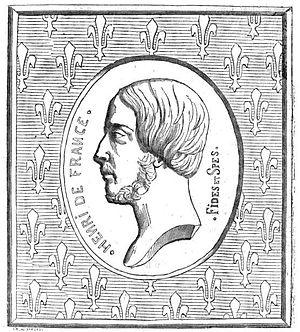
Henri d'Artois, petit-fils de France, duc de Bordeaux, est un prince de la famille royale de France, chef de la maison capétienne de Bourbon, plus connu sous son titre de courtoisie de comte de Chambord, né le 29 septembre 1820 au palais des Tuileries à Paris, et mort le 24 août 1883 au château de Frohsdorf à Lanzenkirchen en Autriche. Petit-fils du roi Charles X, chef et dernier représentant de la branche aînée et française de la maison de Bourbon, il est prétendant à la Couronne de France de 1844 à sa mort sous le nom d'Henri V.